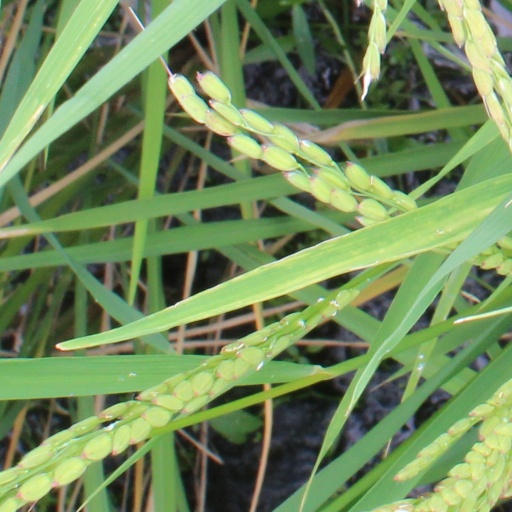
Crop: rice